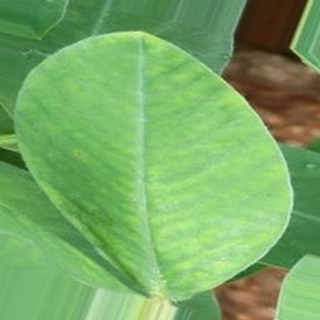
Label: groundnut_early_leaf_spot